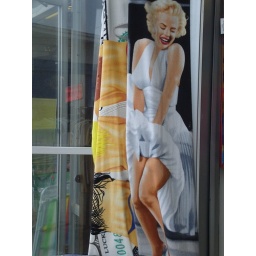
towel over door at store front